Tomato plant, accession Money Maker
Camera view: vertical (180 deg); turntable rotation: 270 degrees
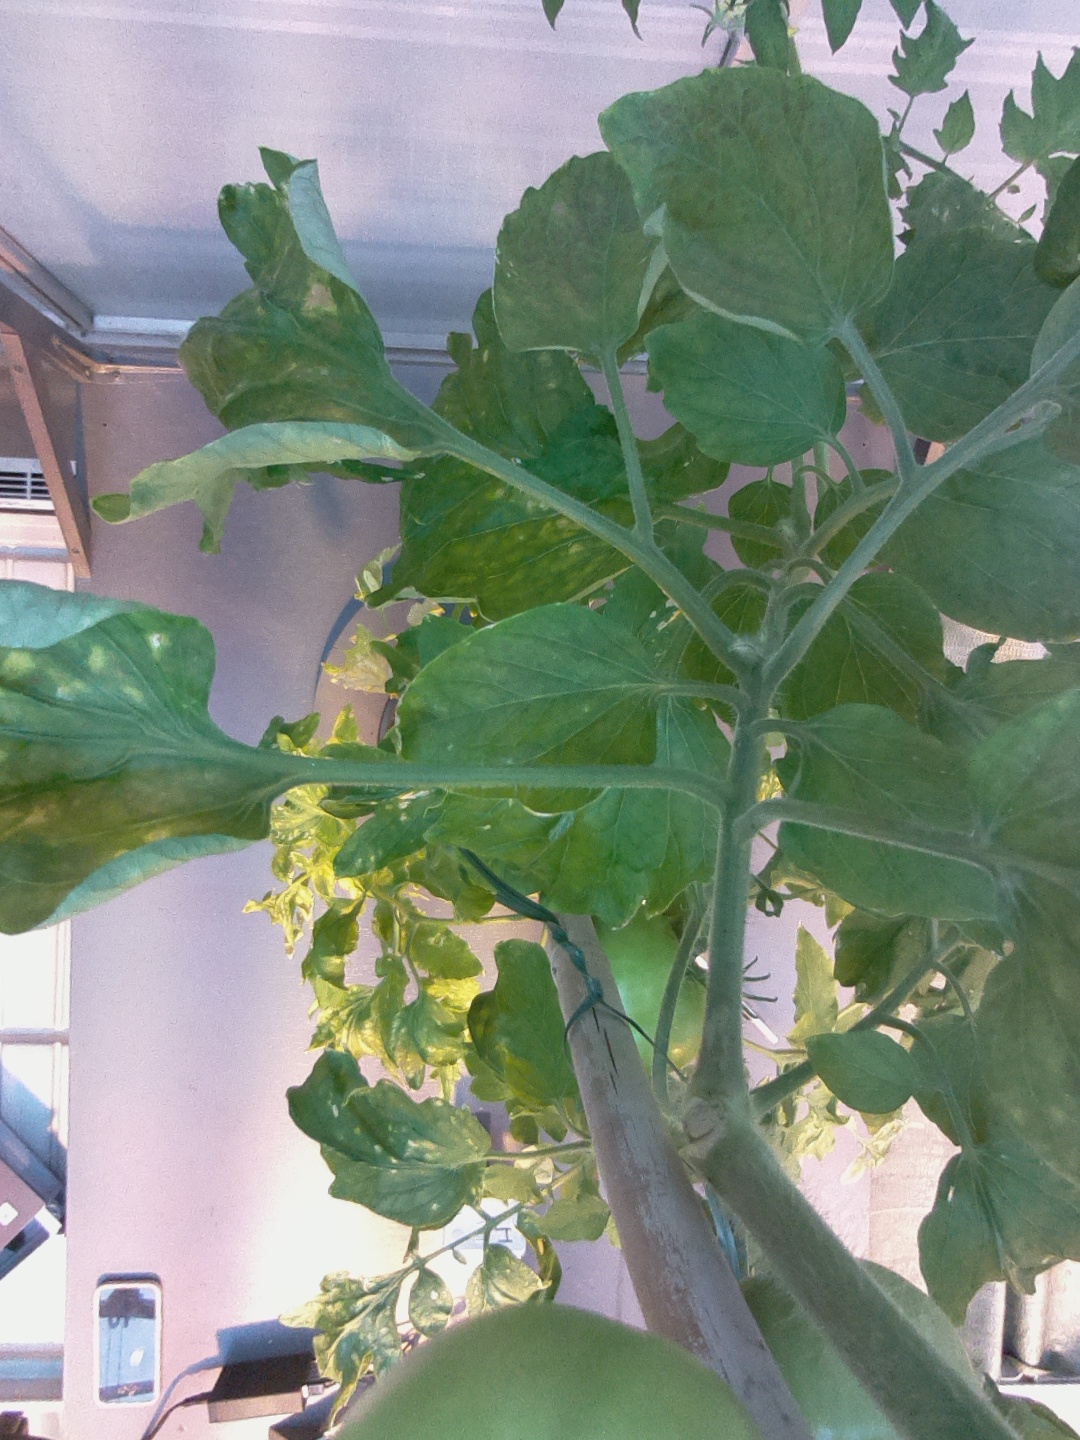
BBCH growth stage 75: 50%-60% of final fruit size